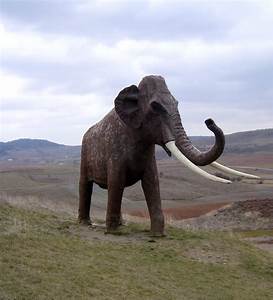
Label: elephant